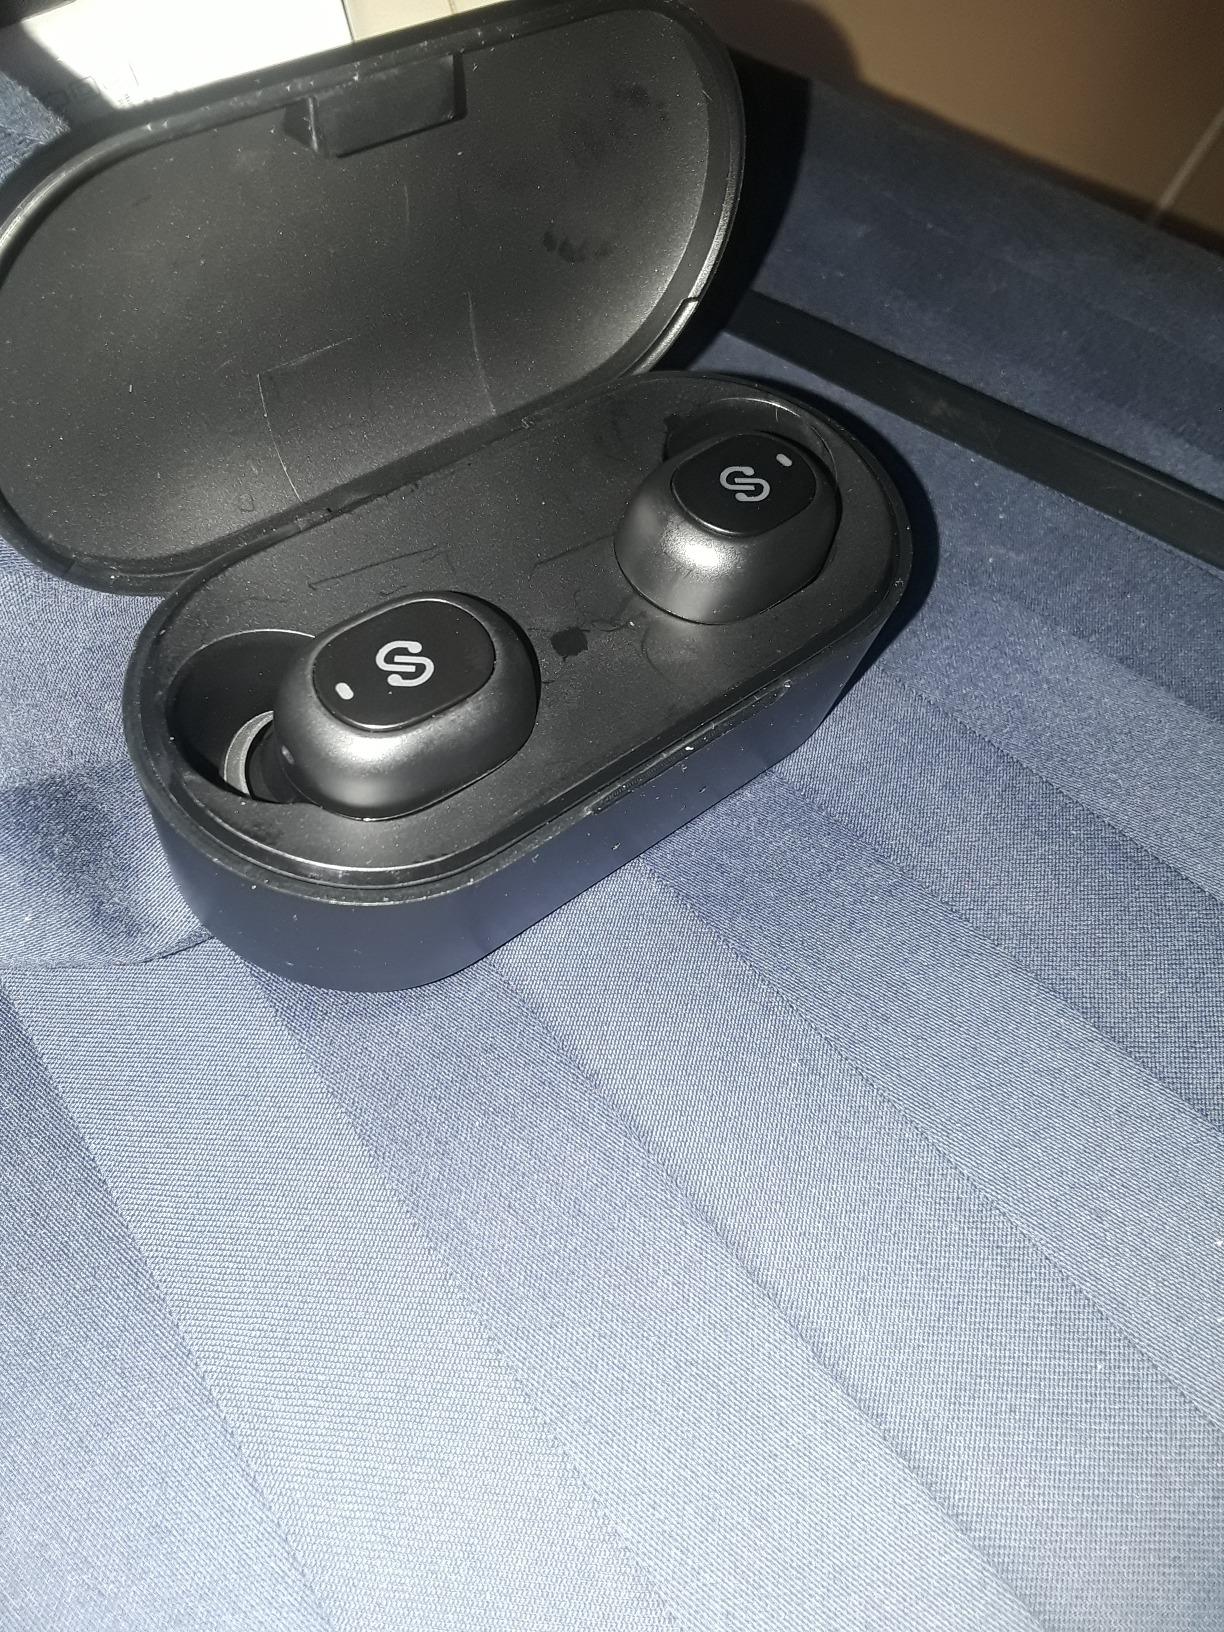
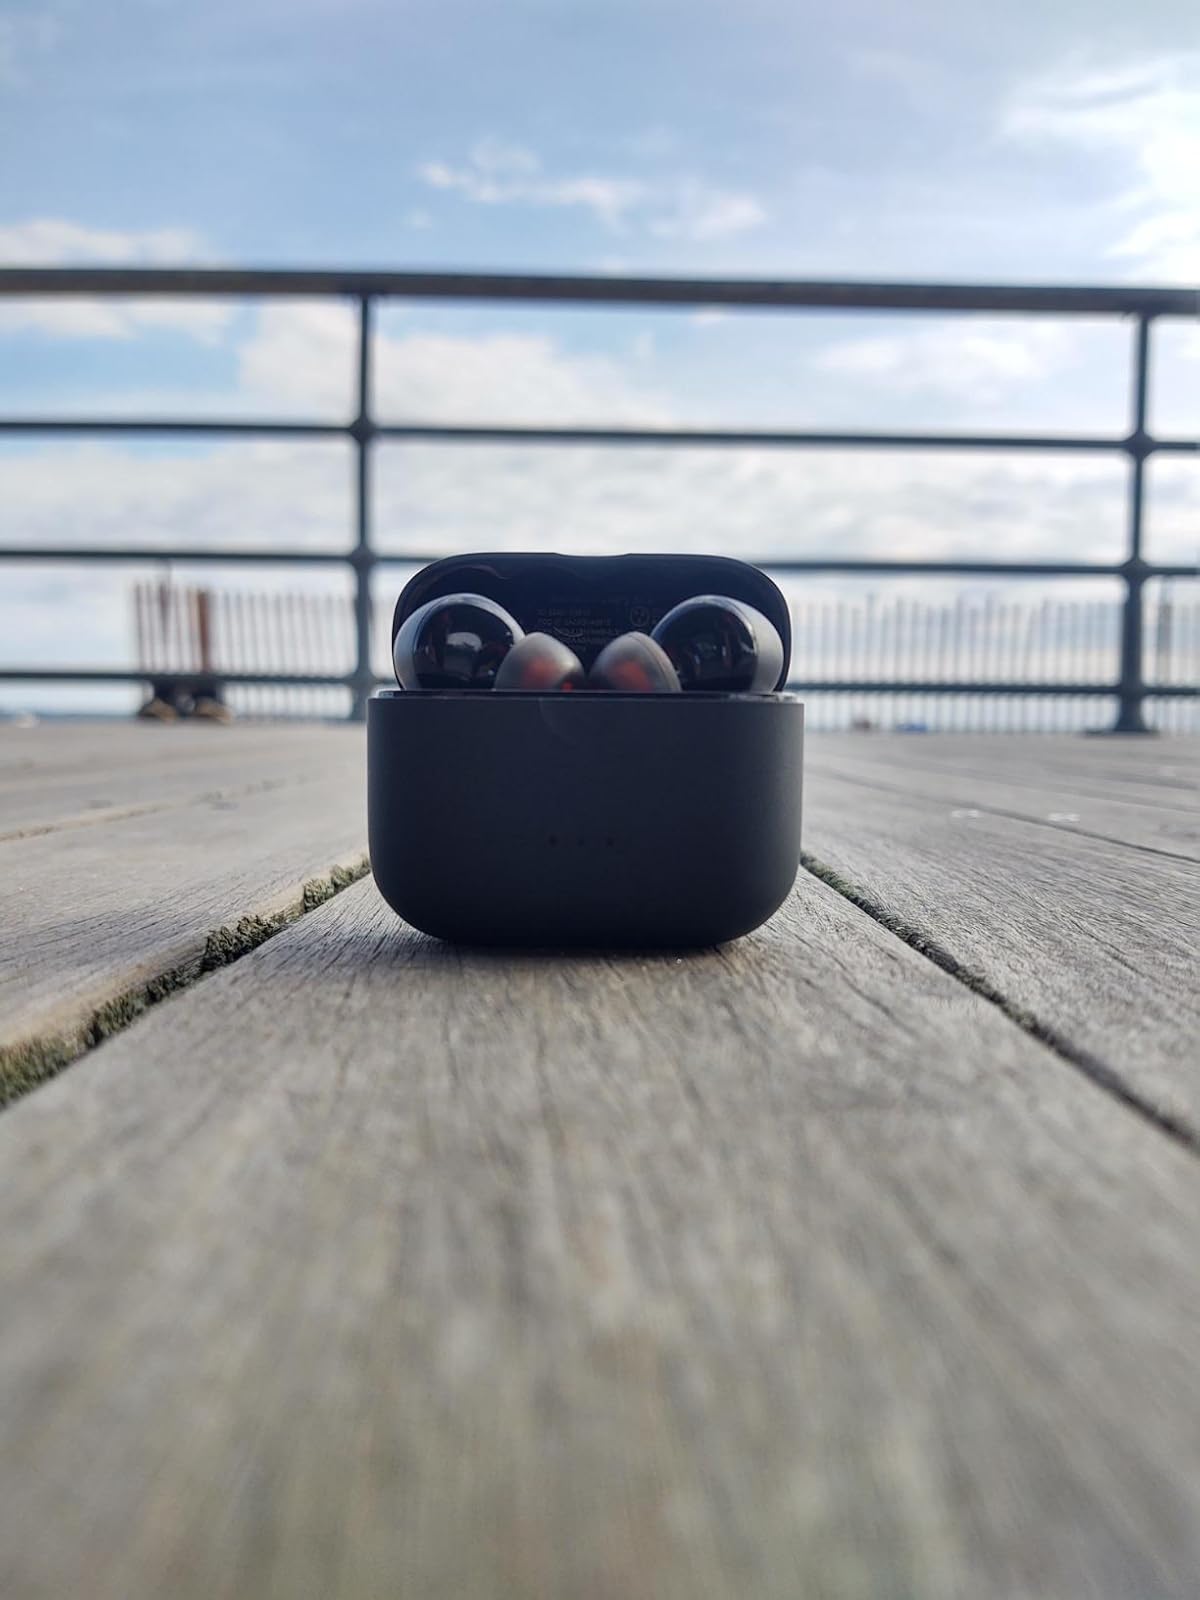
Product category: earbuds
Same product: no